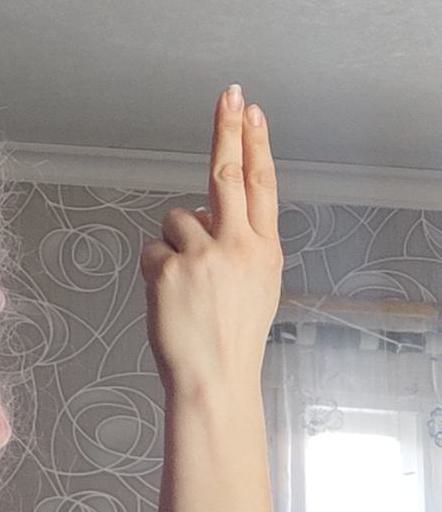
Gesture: two_up_inverted